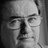
Emotion: neutral